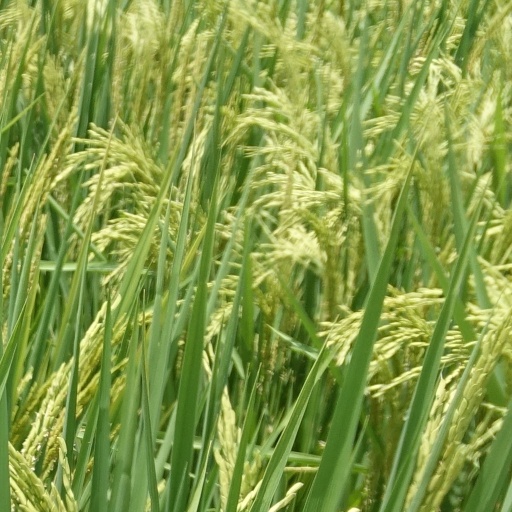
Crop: rice